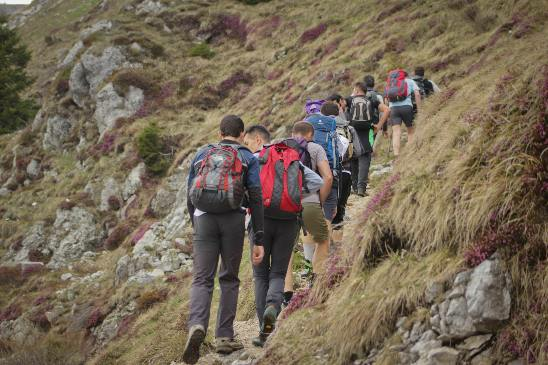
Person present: Yes